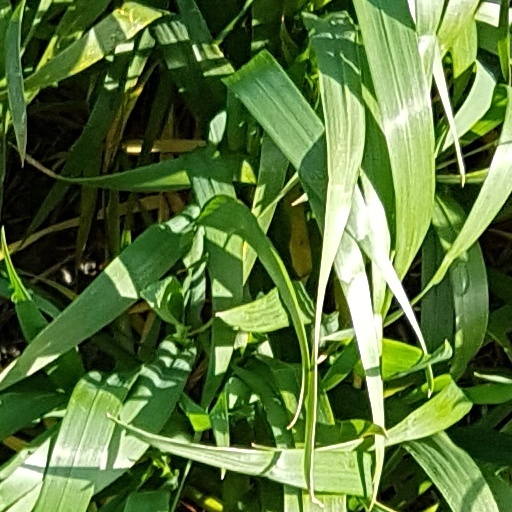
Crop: wheat